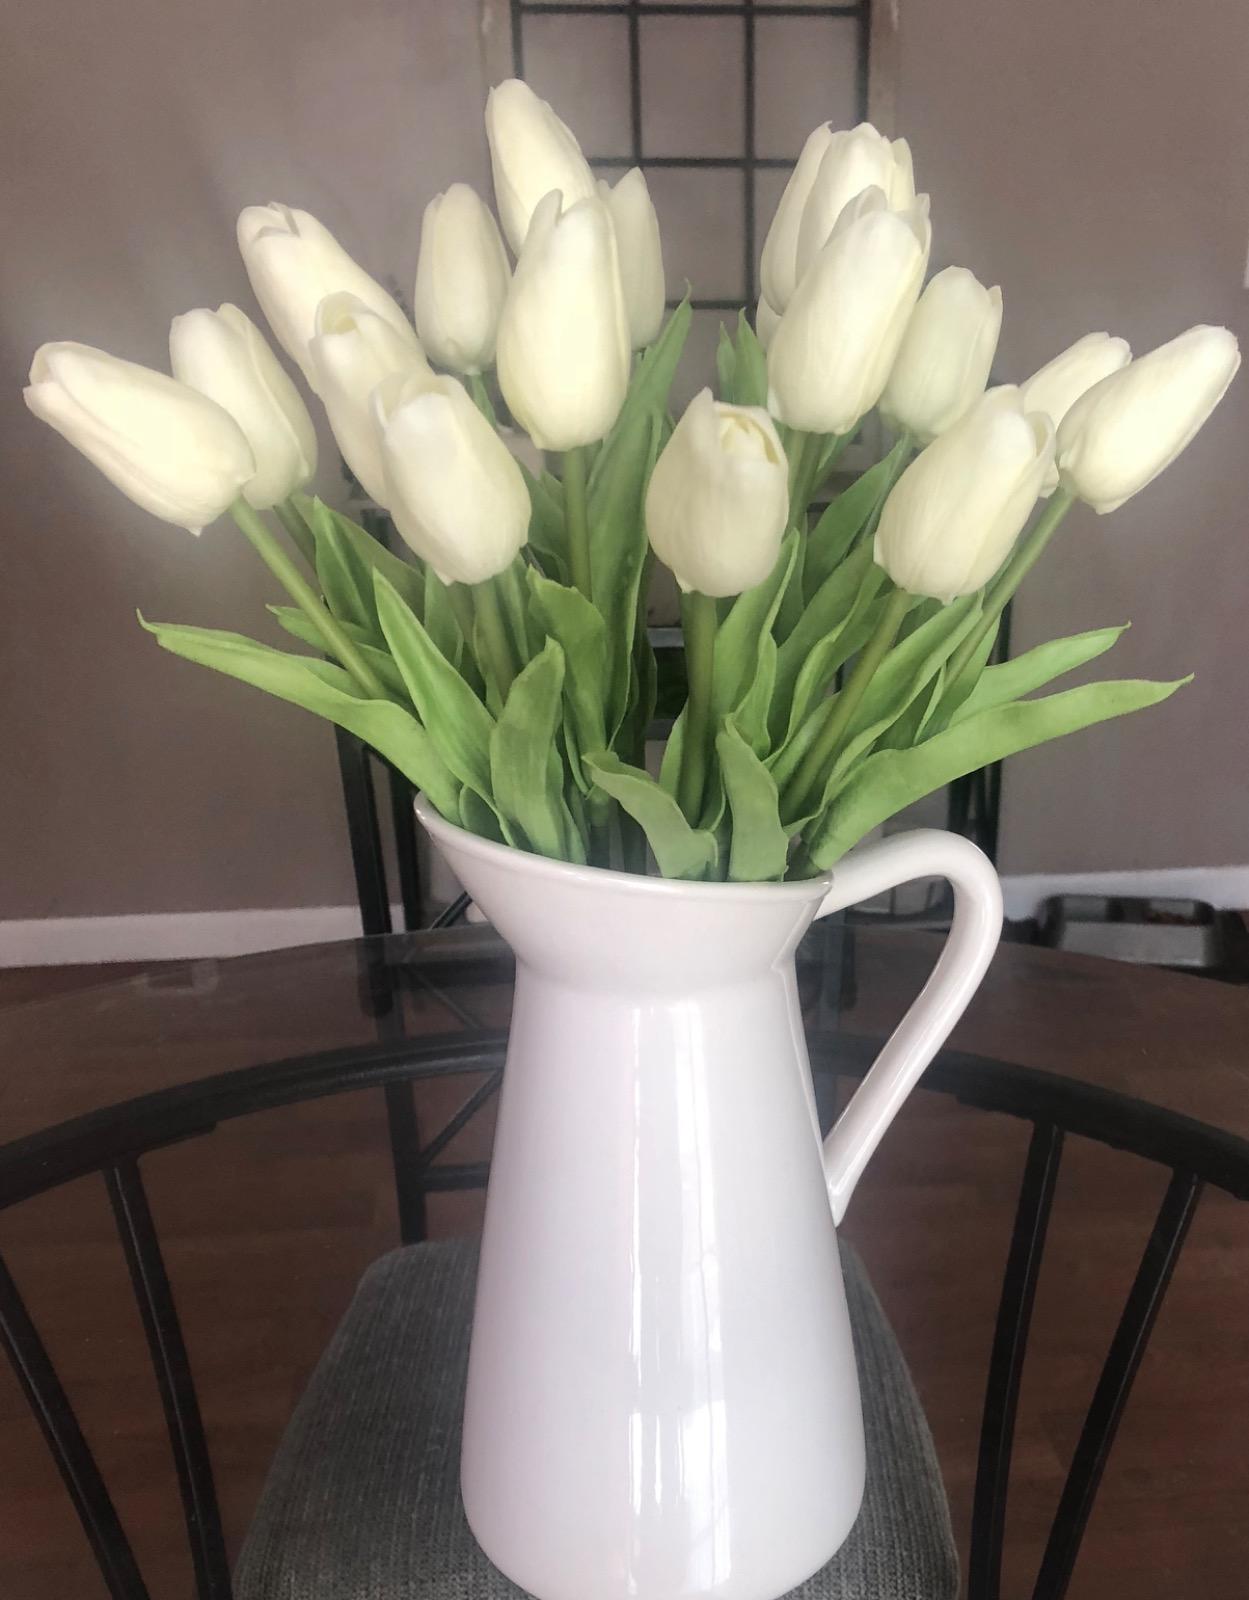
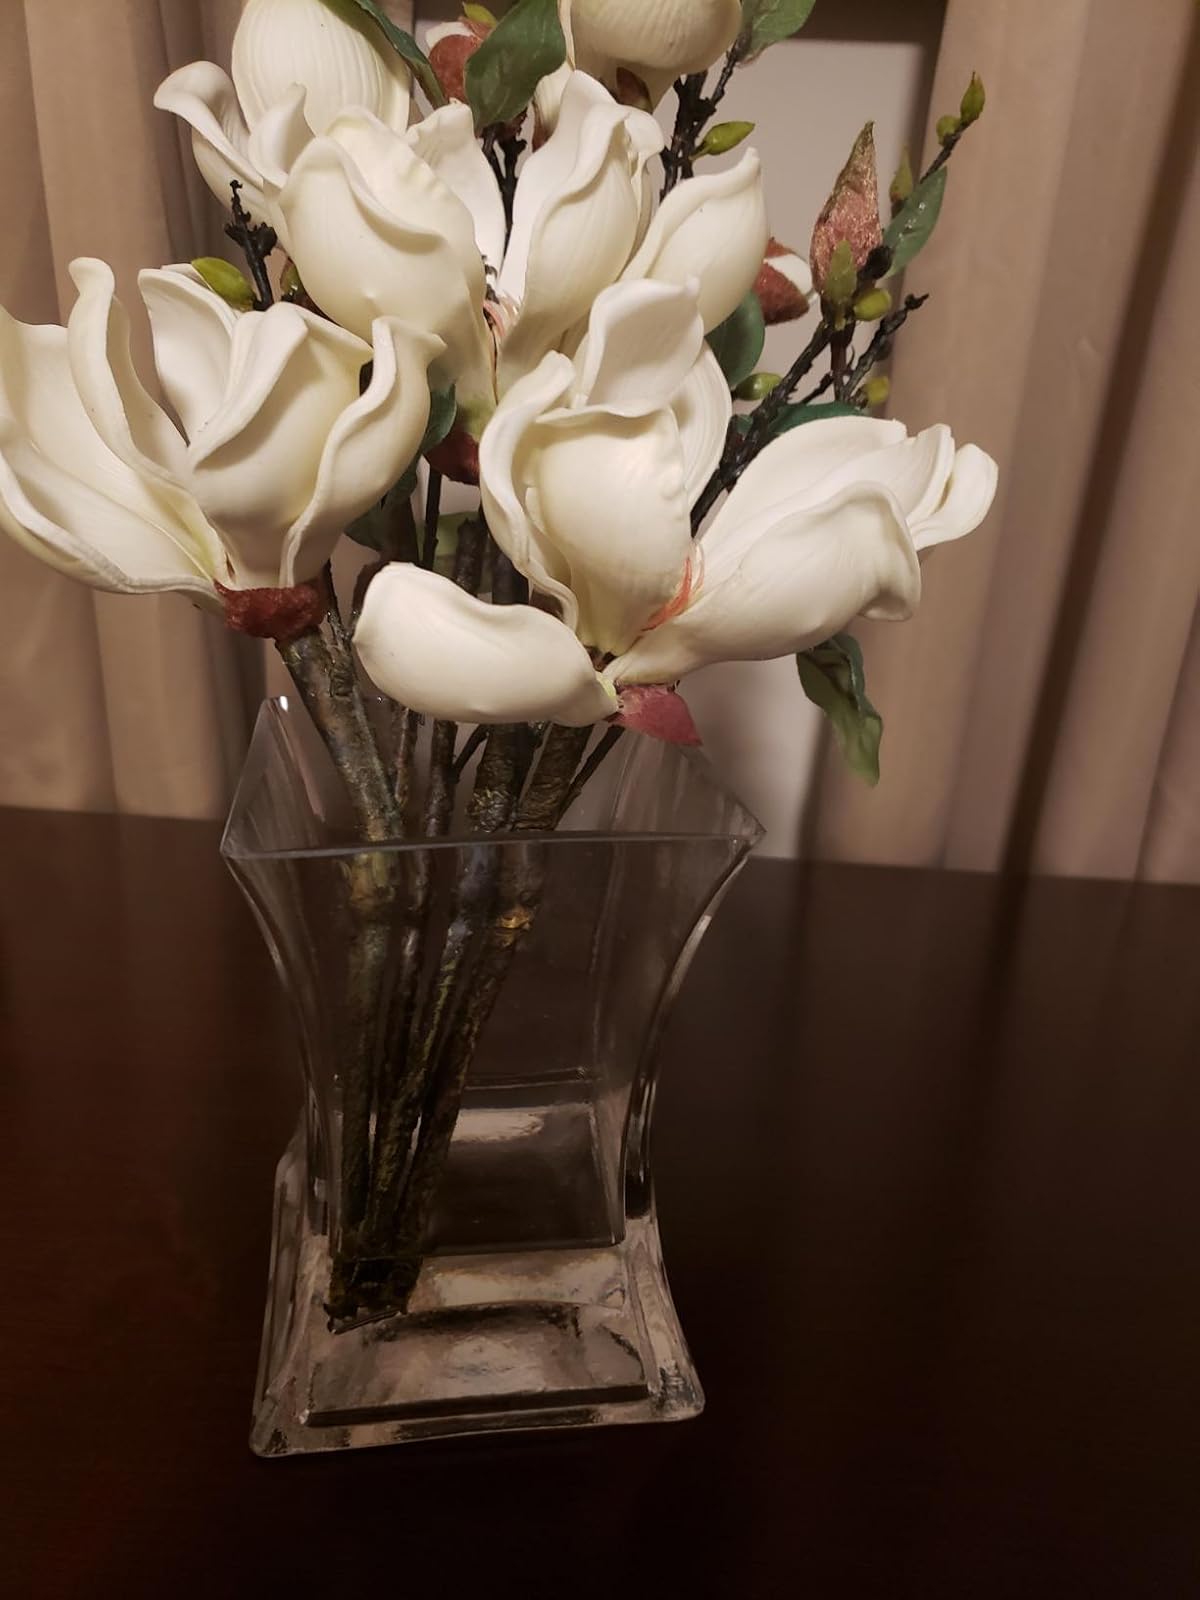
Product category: vase
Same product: no